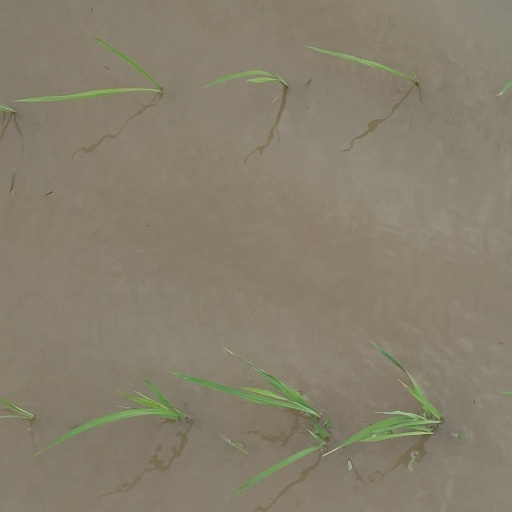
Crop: rice